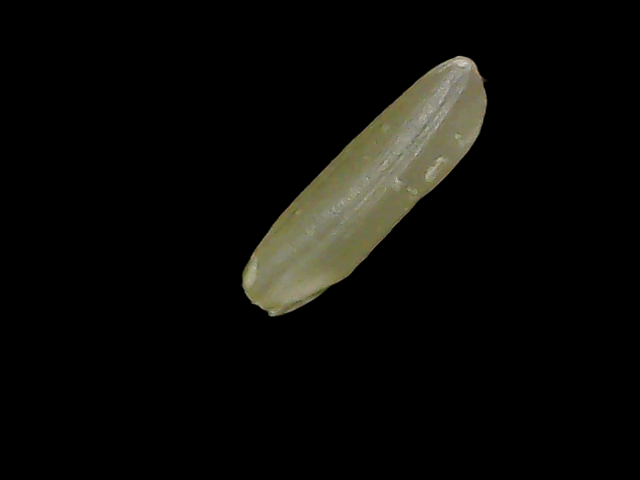
Rice variety: Binadhan19